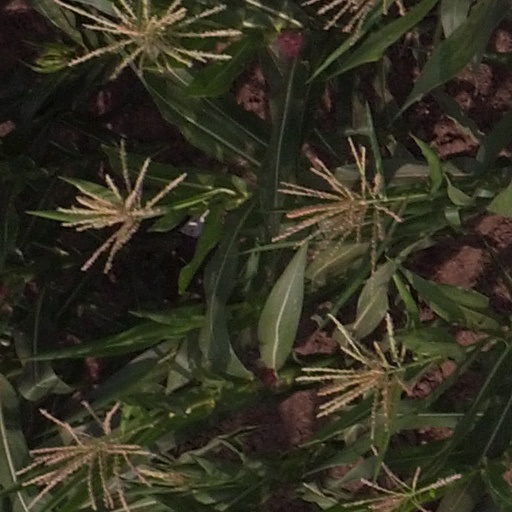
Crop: maize; corn